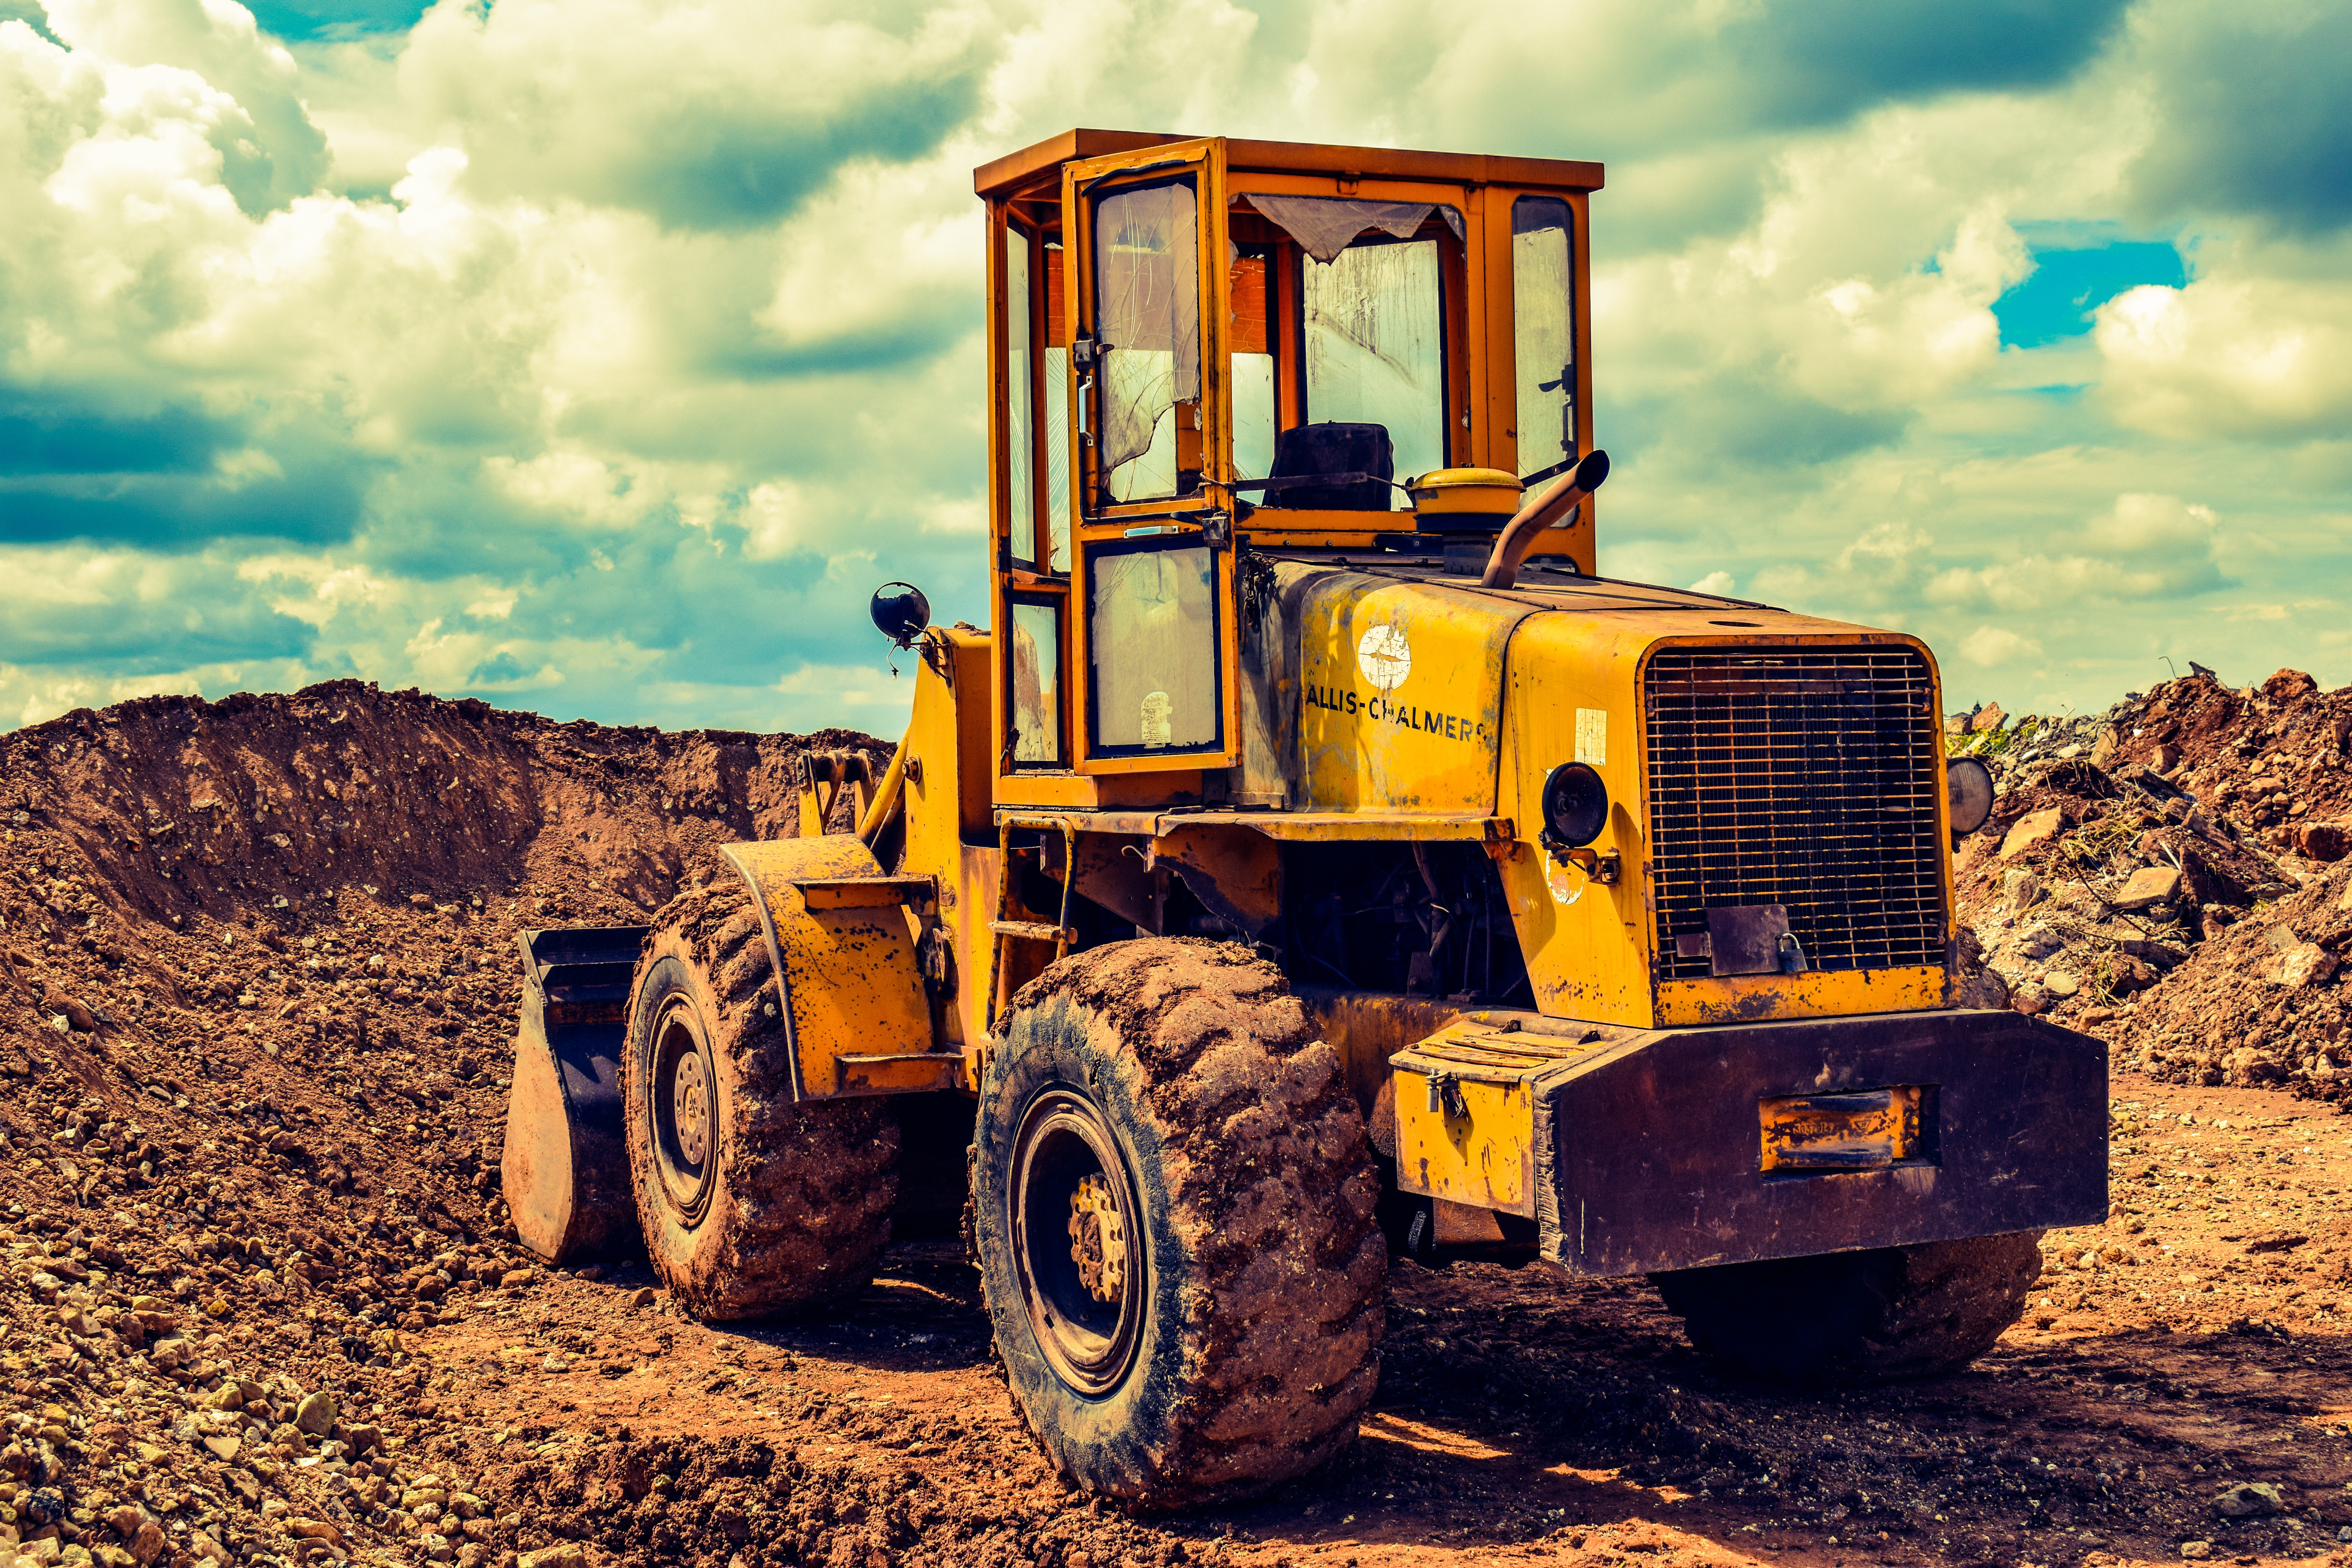
tractor, field, transport, vehicle, equipment, soil, machinery, yellow, agriculture, bulldozer, debris, heavy machine, agricultural machinery, construction equipment, land vehicle